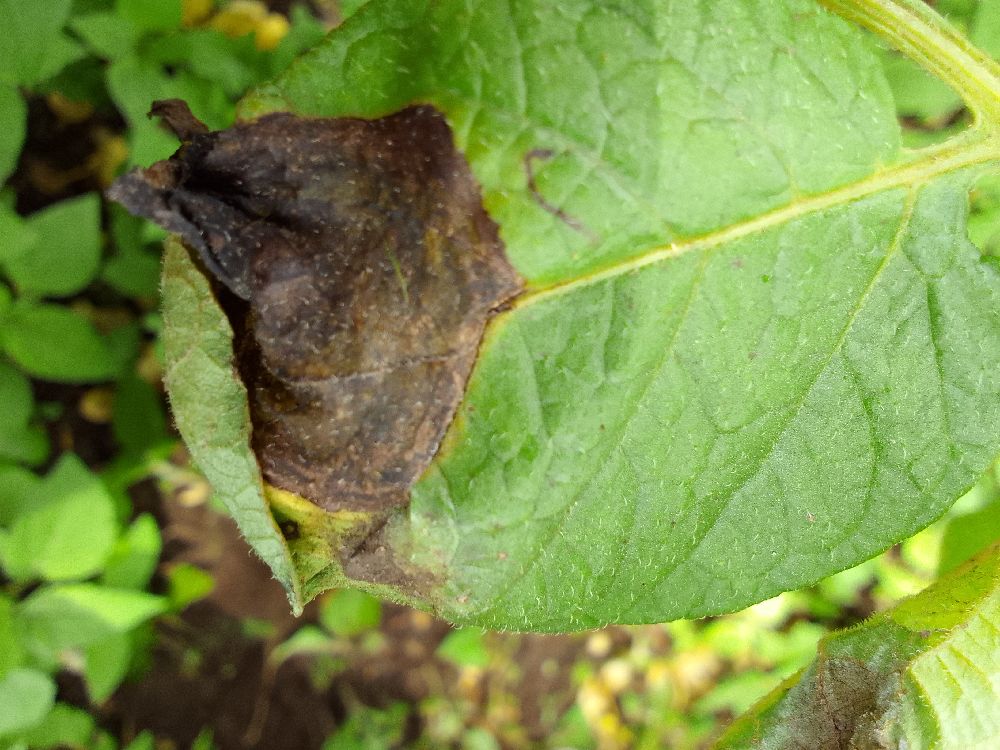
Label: Late blight